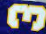
Number: 3